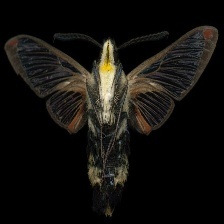
Species: CLEARWING MOTH